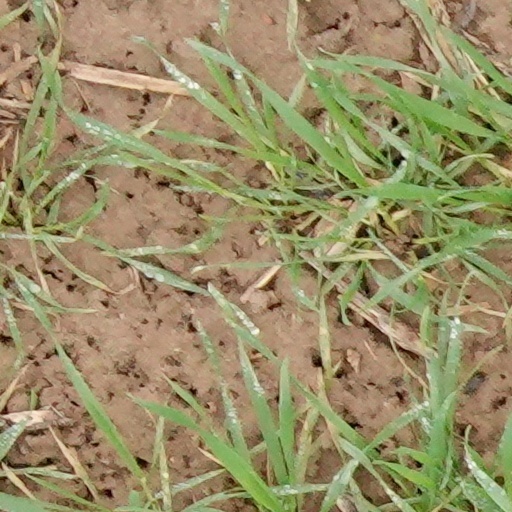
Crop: wheat